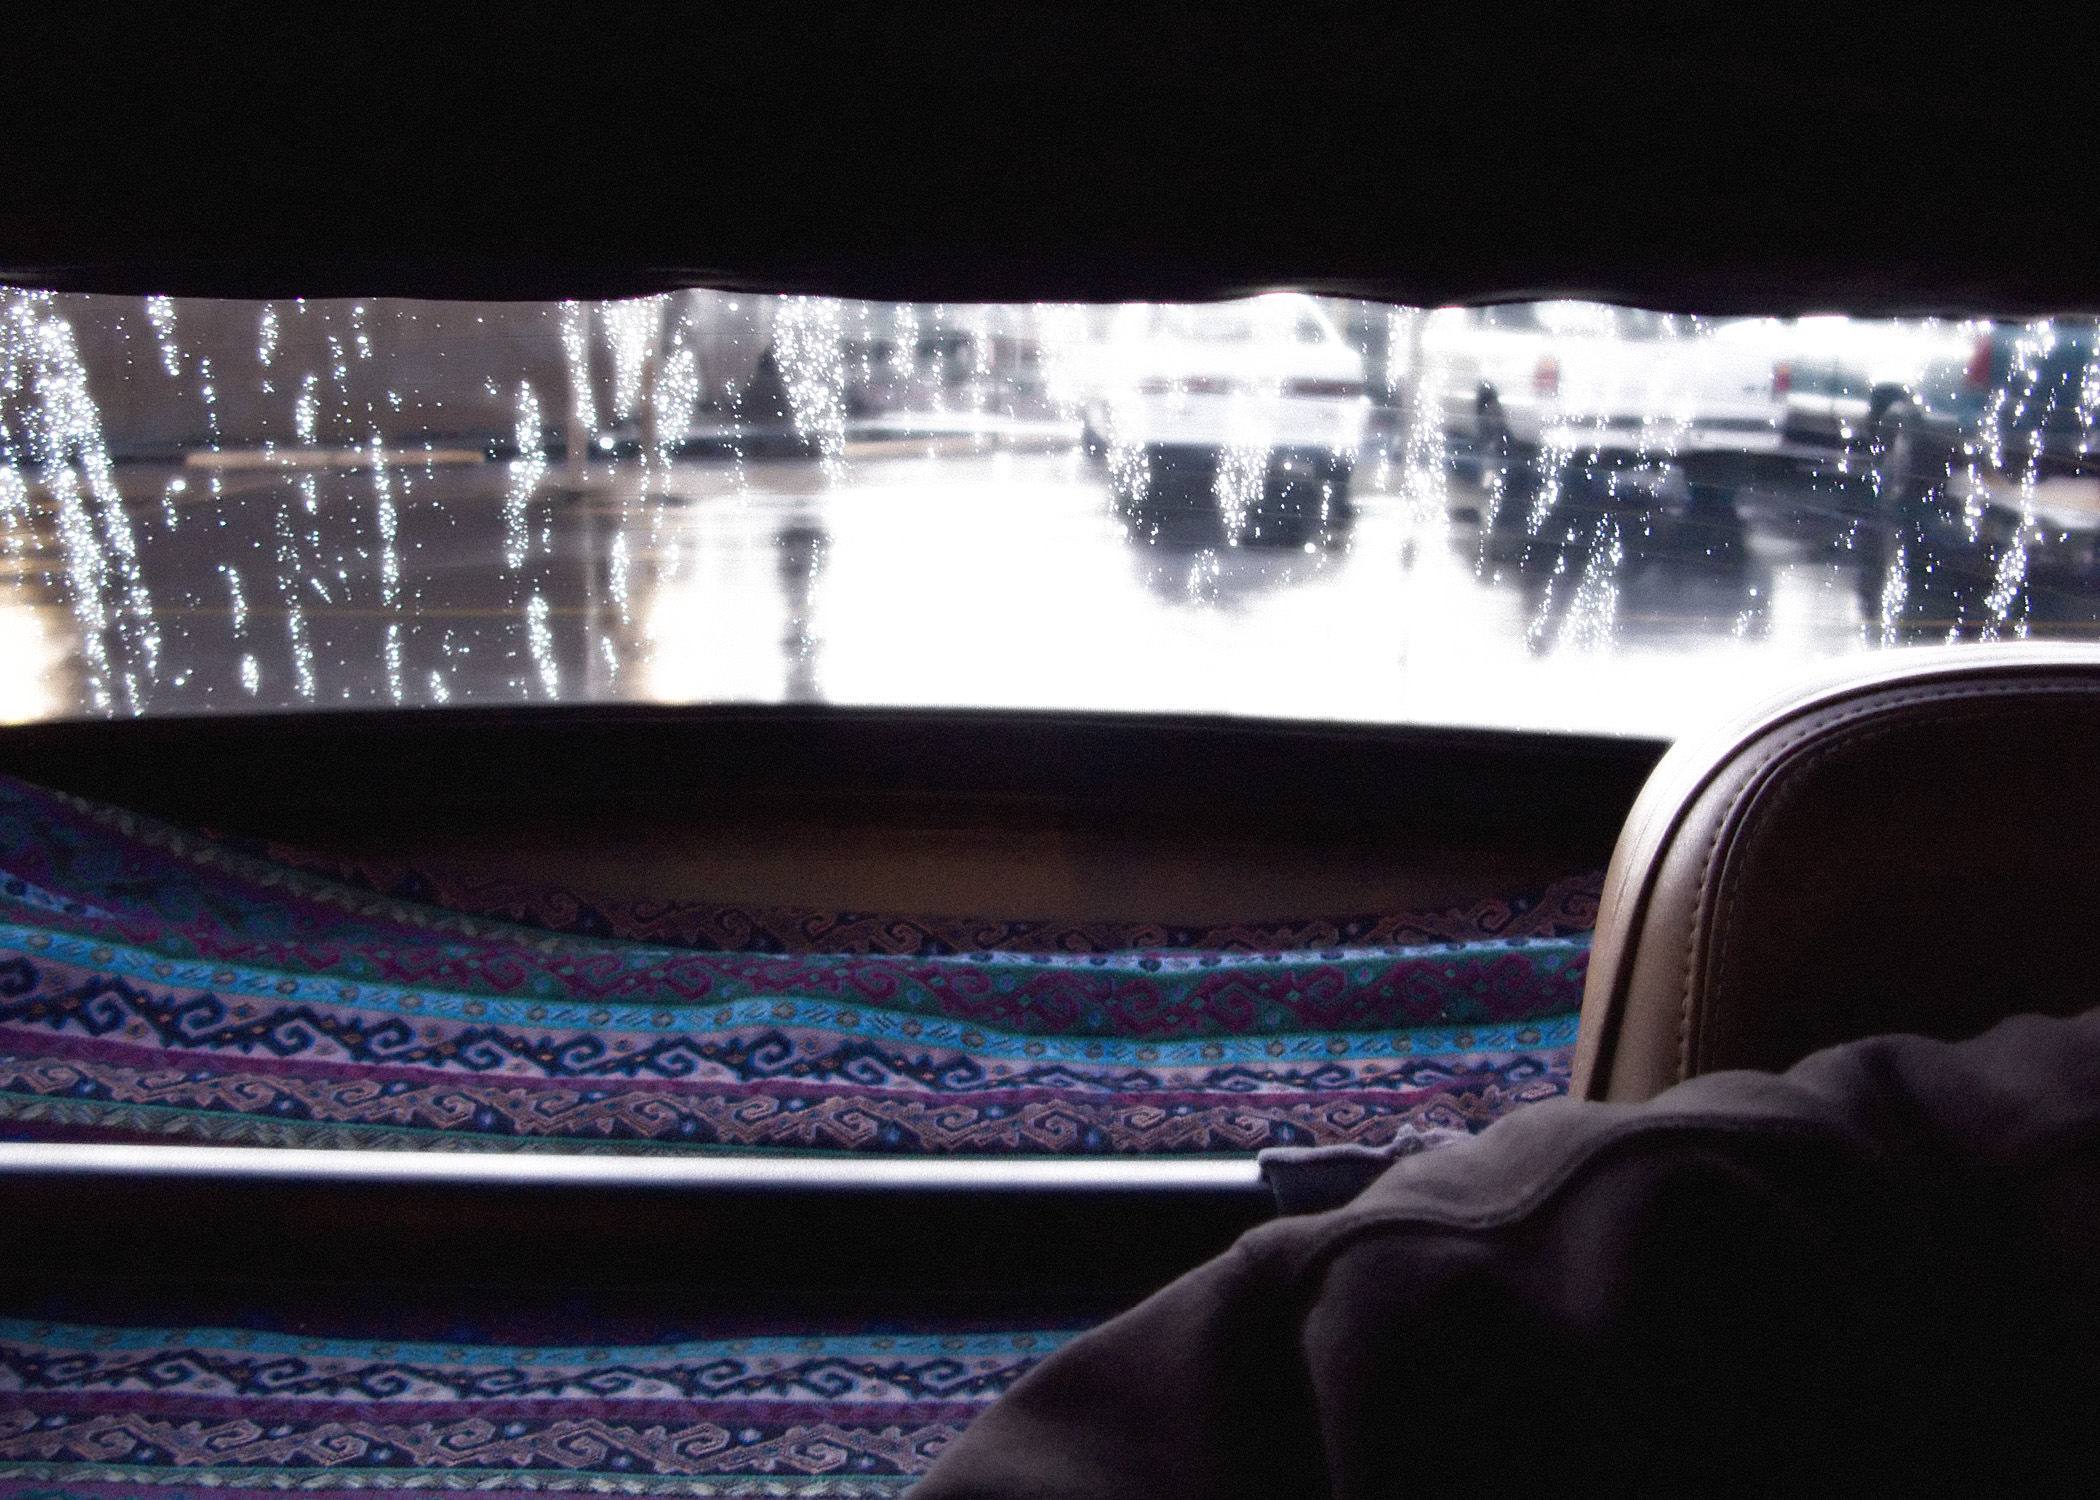
light, photography, glass, color, blue, black, california, stage, parked, miata, shape, sacramento